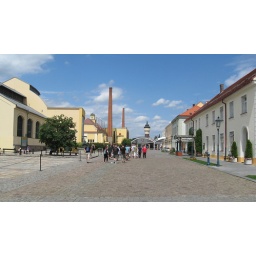
RBESG: Urquell with their water tower in the background.